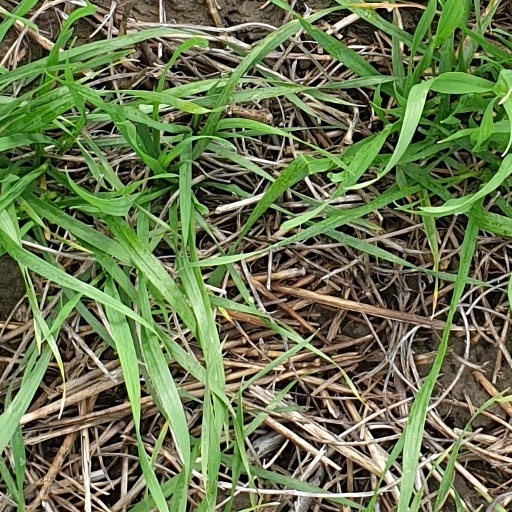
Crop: wheat